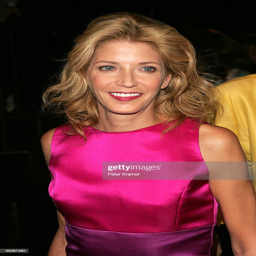
author poses in the front row at the spring fashion show during olympus fashion week .